Quimbaya

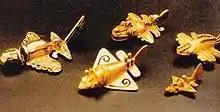
Quimbaya "Jets"

They paid much attention to their funeral practices, and the constructions of Quimbaya tombs bear witness to this affirmation since, in truth, they elaborated an enormous variety of different tombs according to the specifications of each funeral, in which the offerings that would accompany were always included. The deceased carried these on his way to the next life, including food and weapons to make it easier. In the tombs they also buried most of the pre-Columbian gold objects, personal elements of the dead and some other sacred elements. They believed that all bodies would be resurrected.